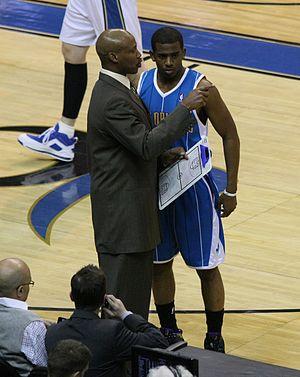
Les Pelicans de La Nouvelle-Orléans sont une franchise de basket-ball de la National Basketball Association basée à La Nouvelle-Orléans, en Louisiane. C'est la deuxième franchise en Louisiane après le Jazz de La Nouvelle-Orléans. Les Pelicans concourent dans la NBA en tant que membre de la division Sud-Ouest au sein de la conférence Ouest de la ligue. L’équipe joue ses matchs à domicile au Smoothie King Center.